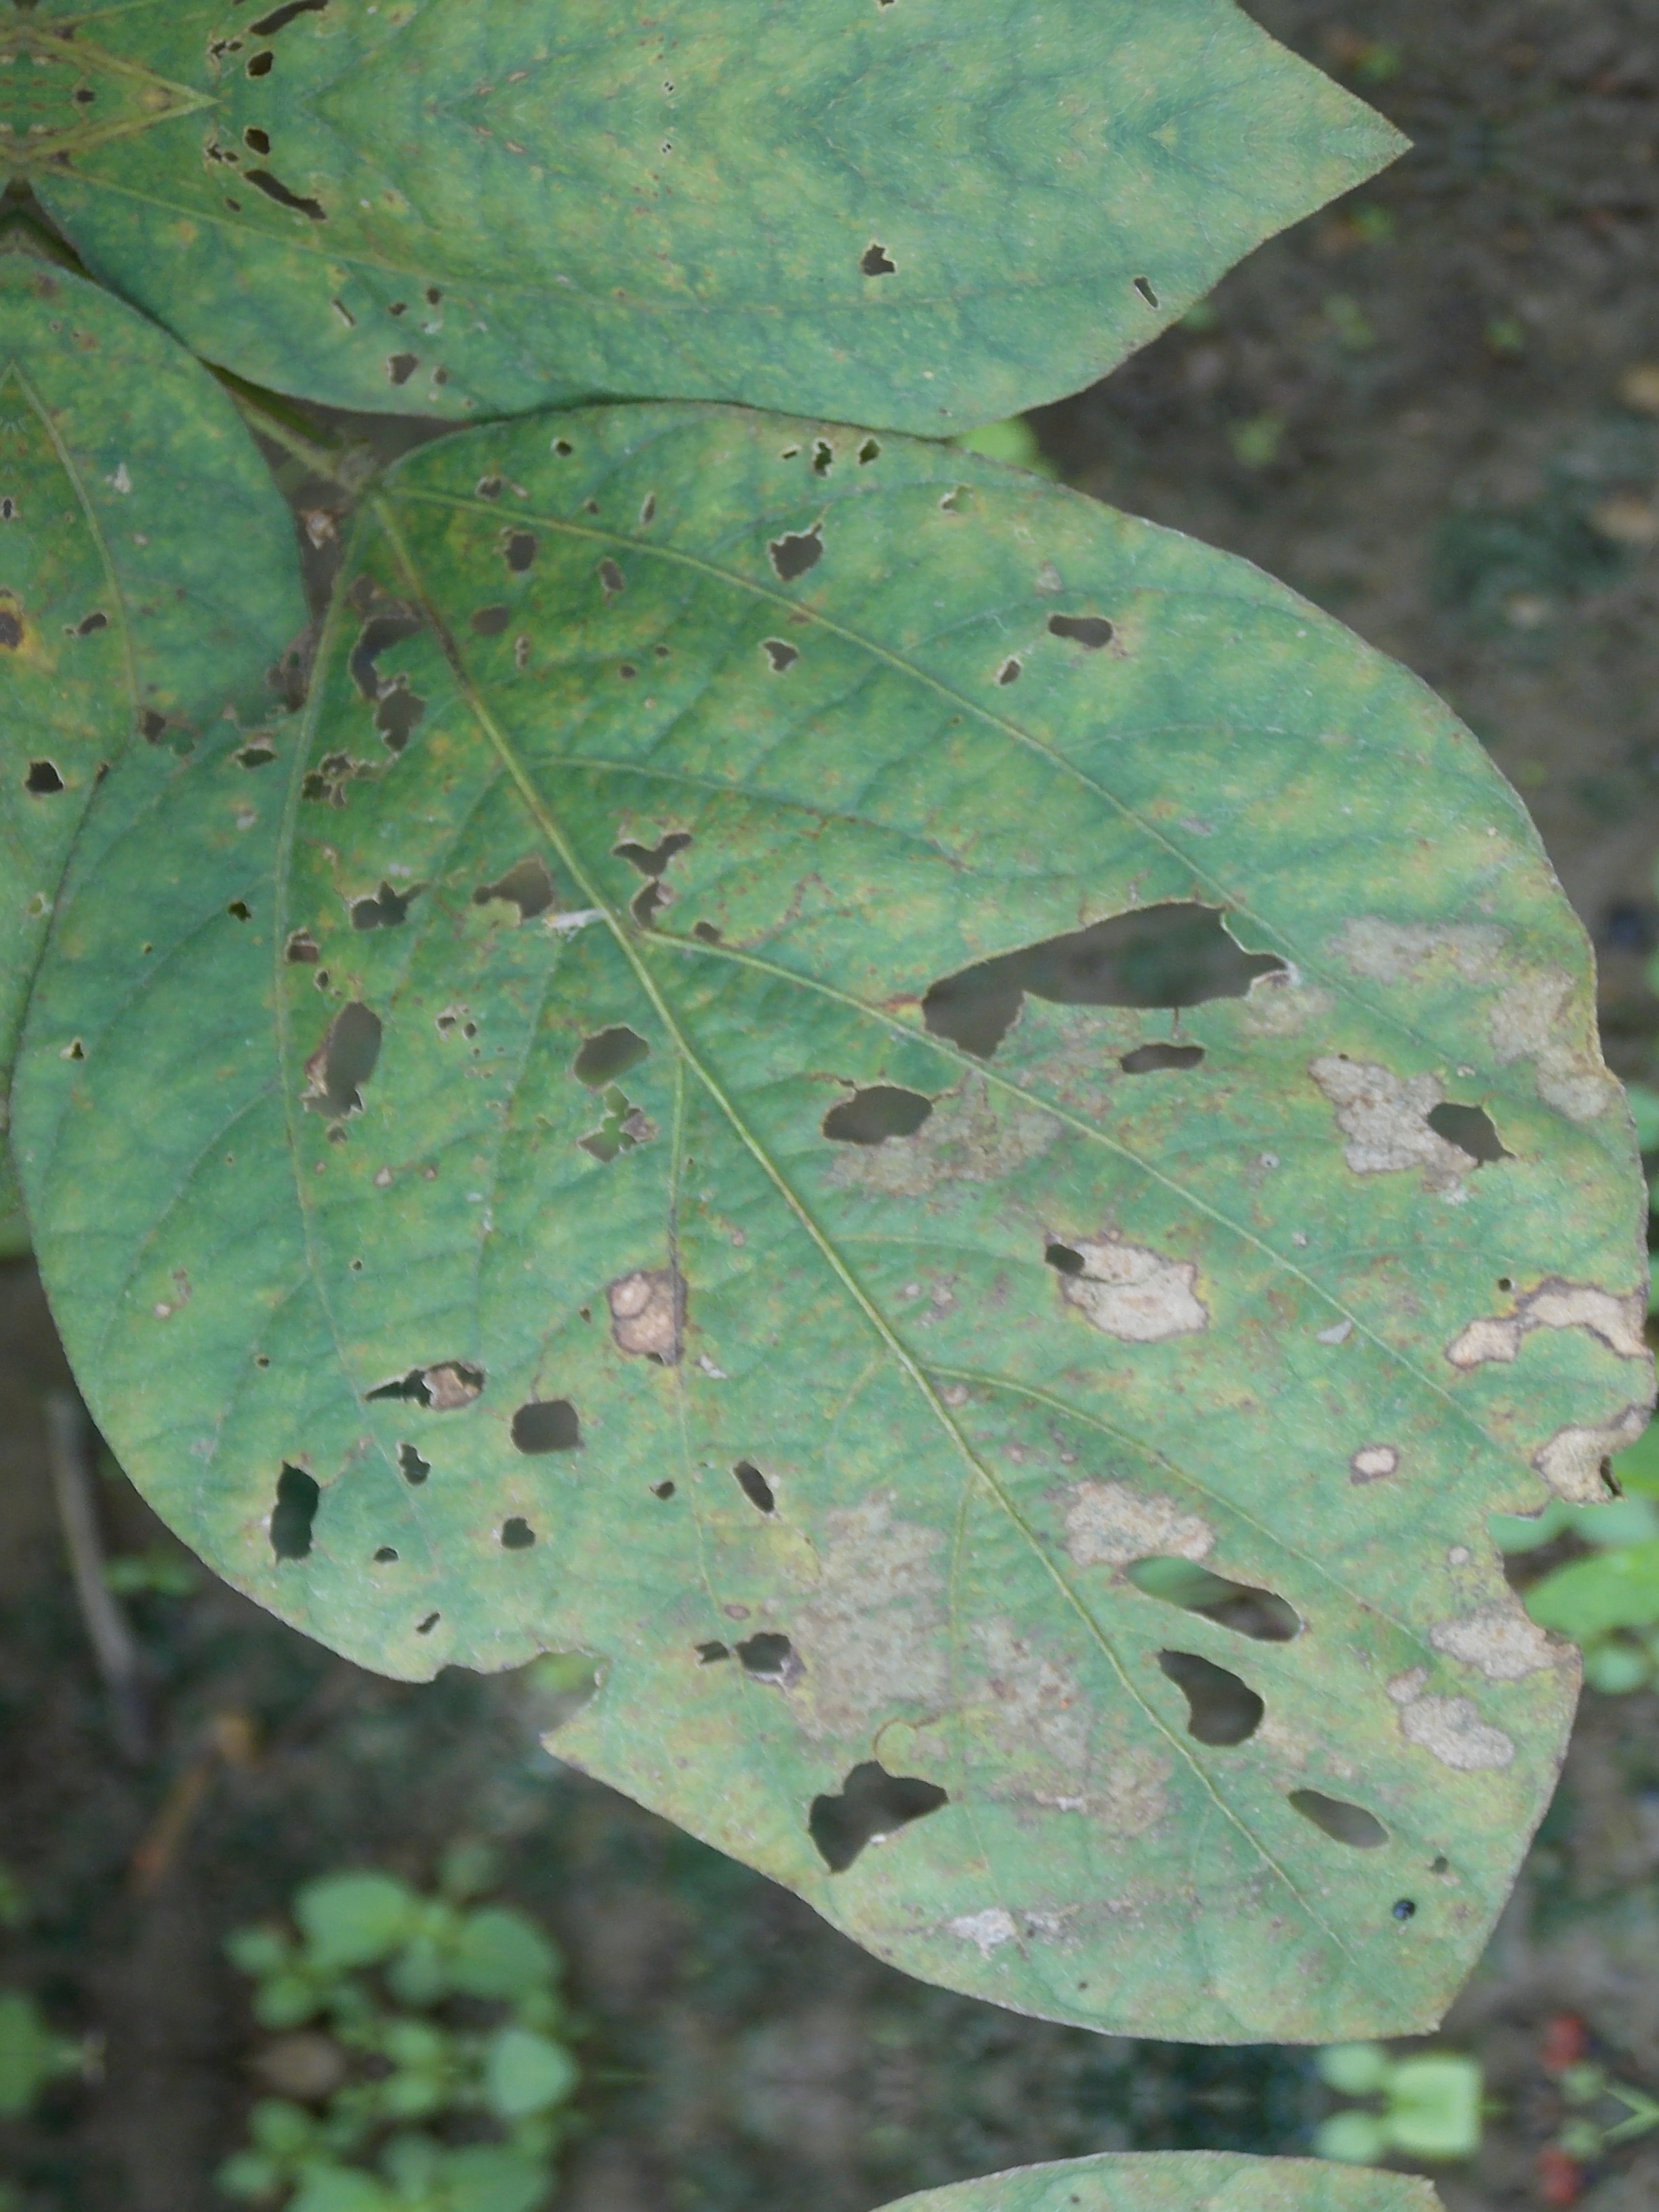
Label: Disease